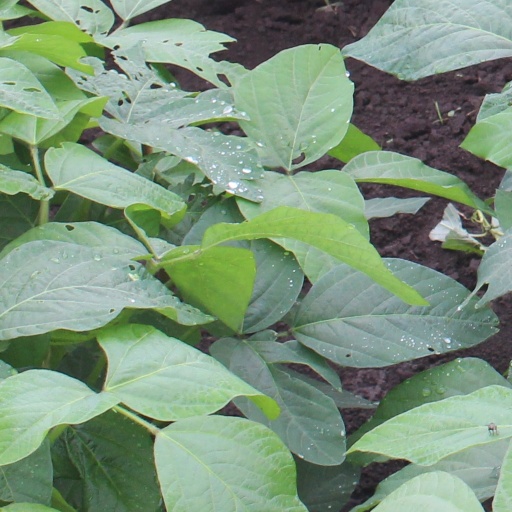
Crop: soybean